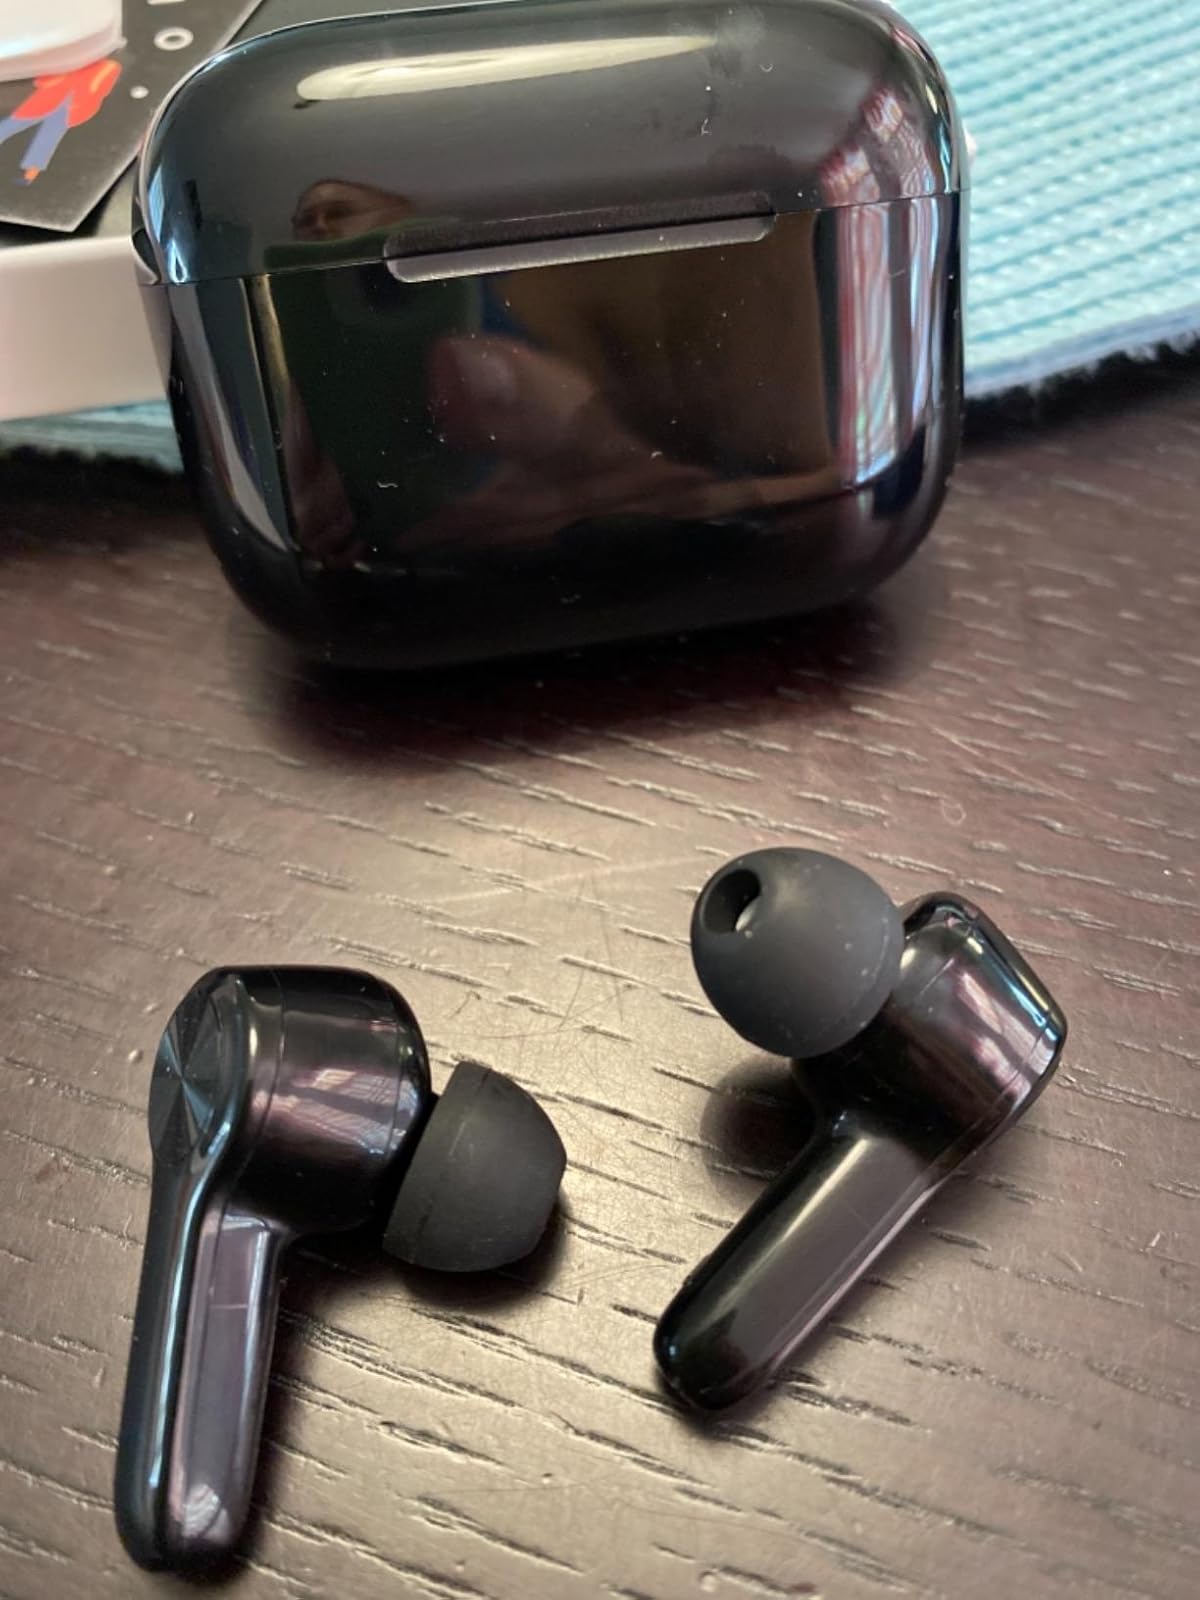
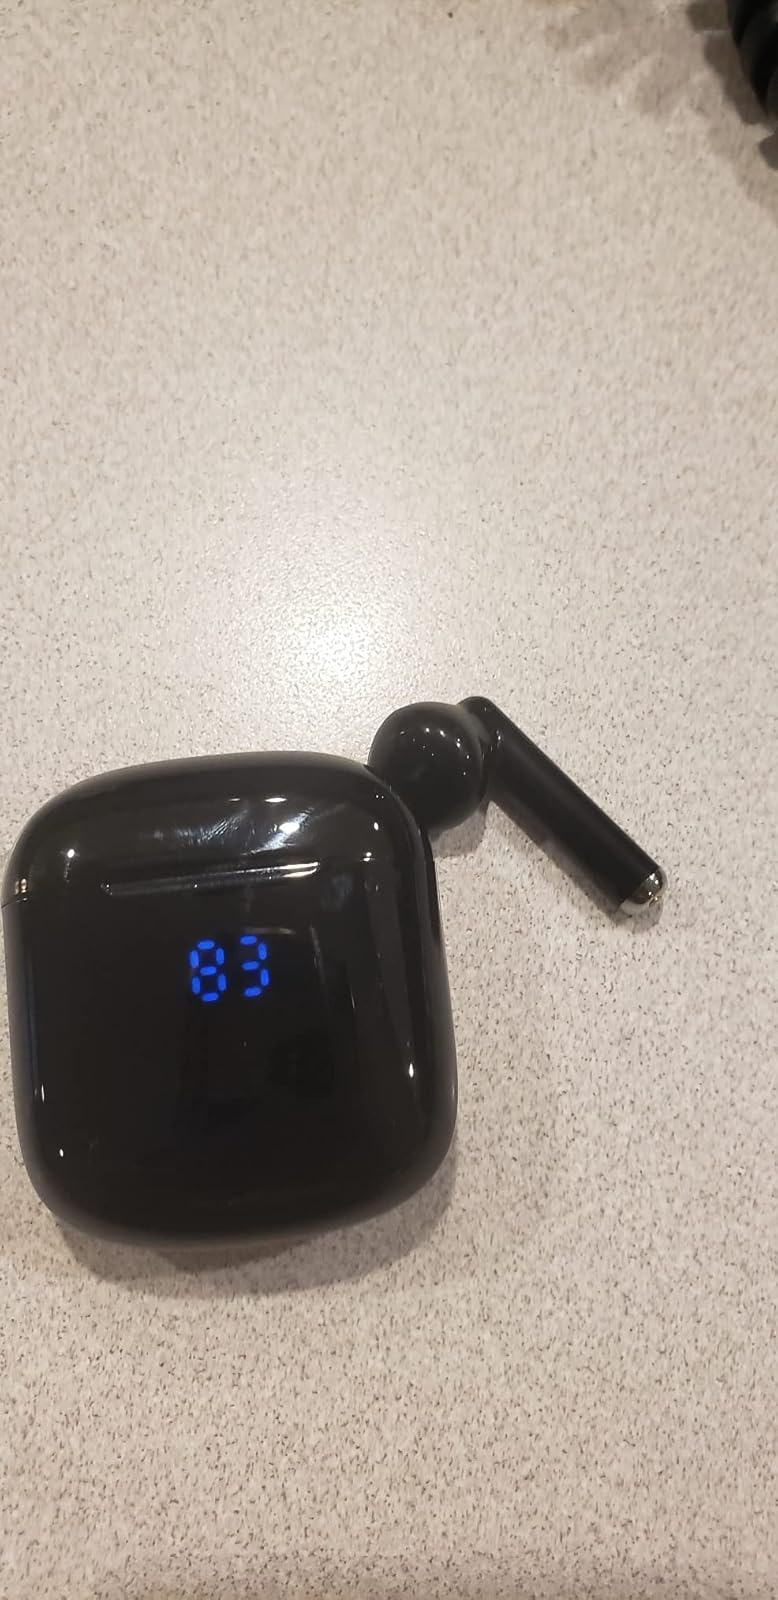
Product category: earbuds
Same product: no